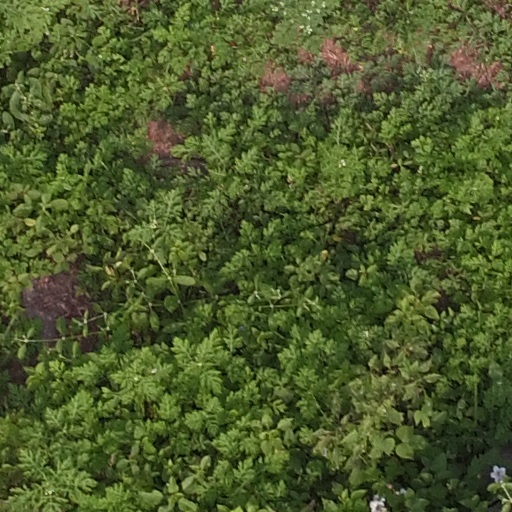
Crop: maize; corn